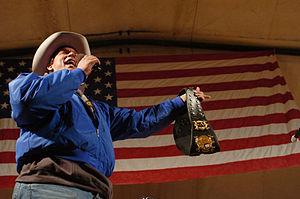
John Charles Layfield, plus connu sous le nom de John « Bradshaw » Layfield ou JBL, est un joueur de football américain, un catcheur et un commentateur de catch américain né le 29 novembre 1966 à Sweetwater. Il travaille actuellement à la World Wrestling Entertainment.